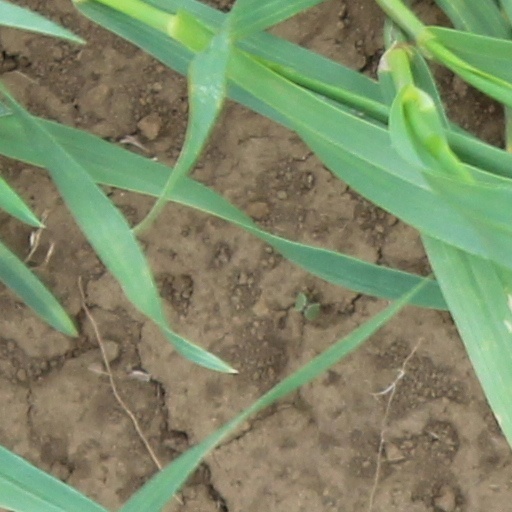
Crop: wheat